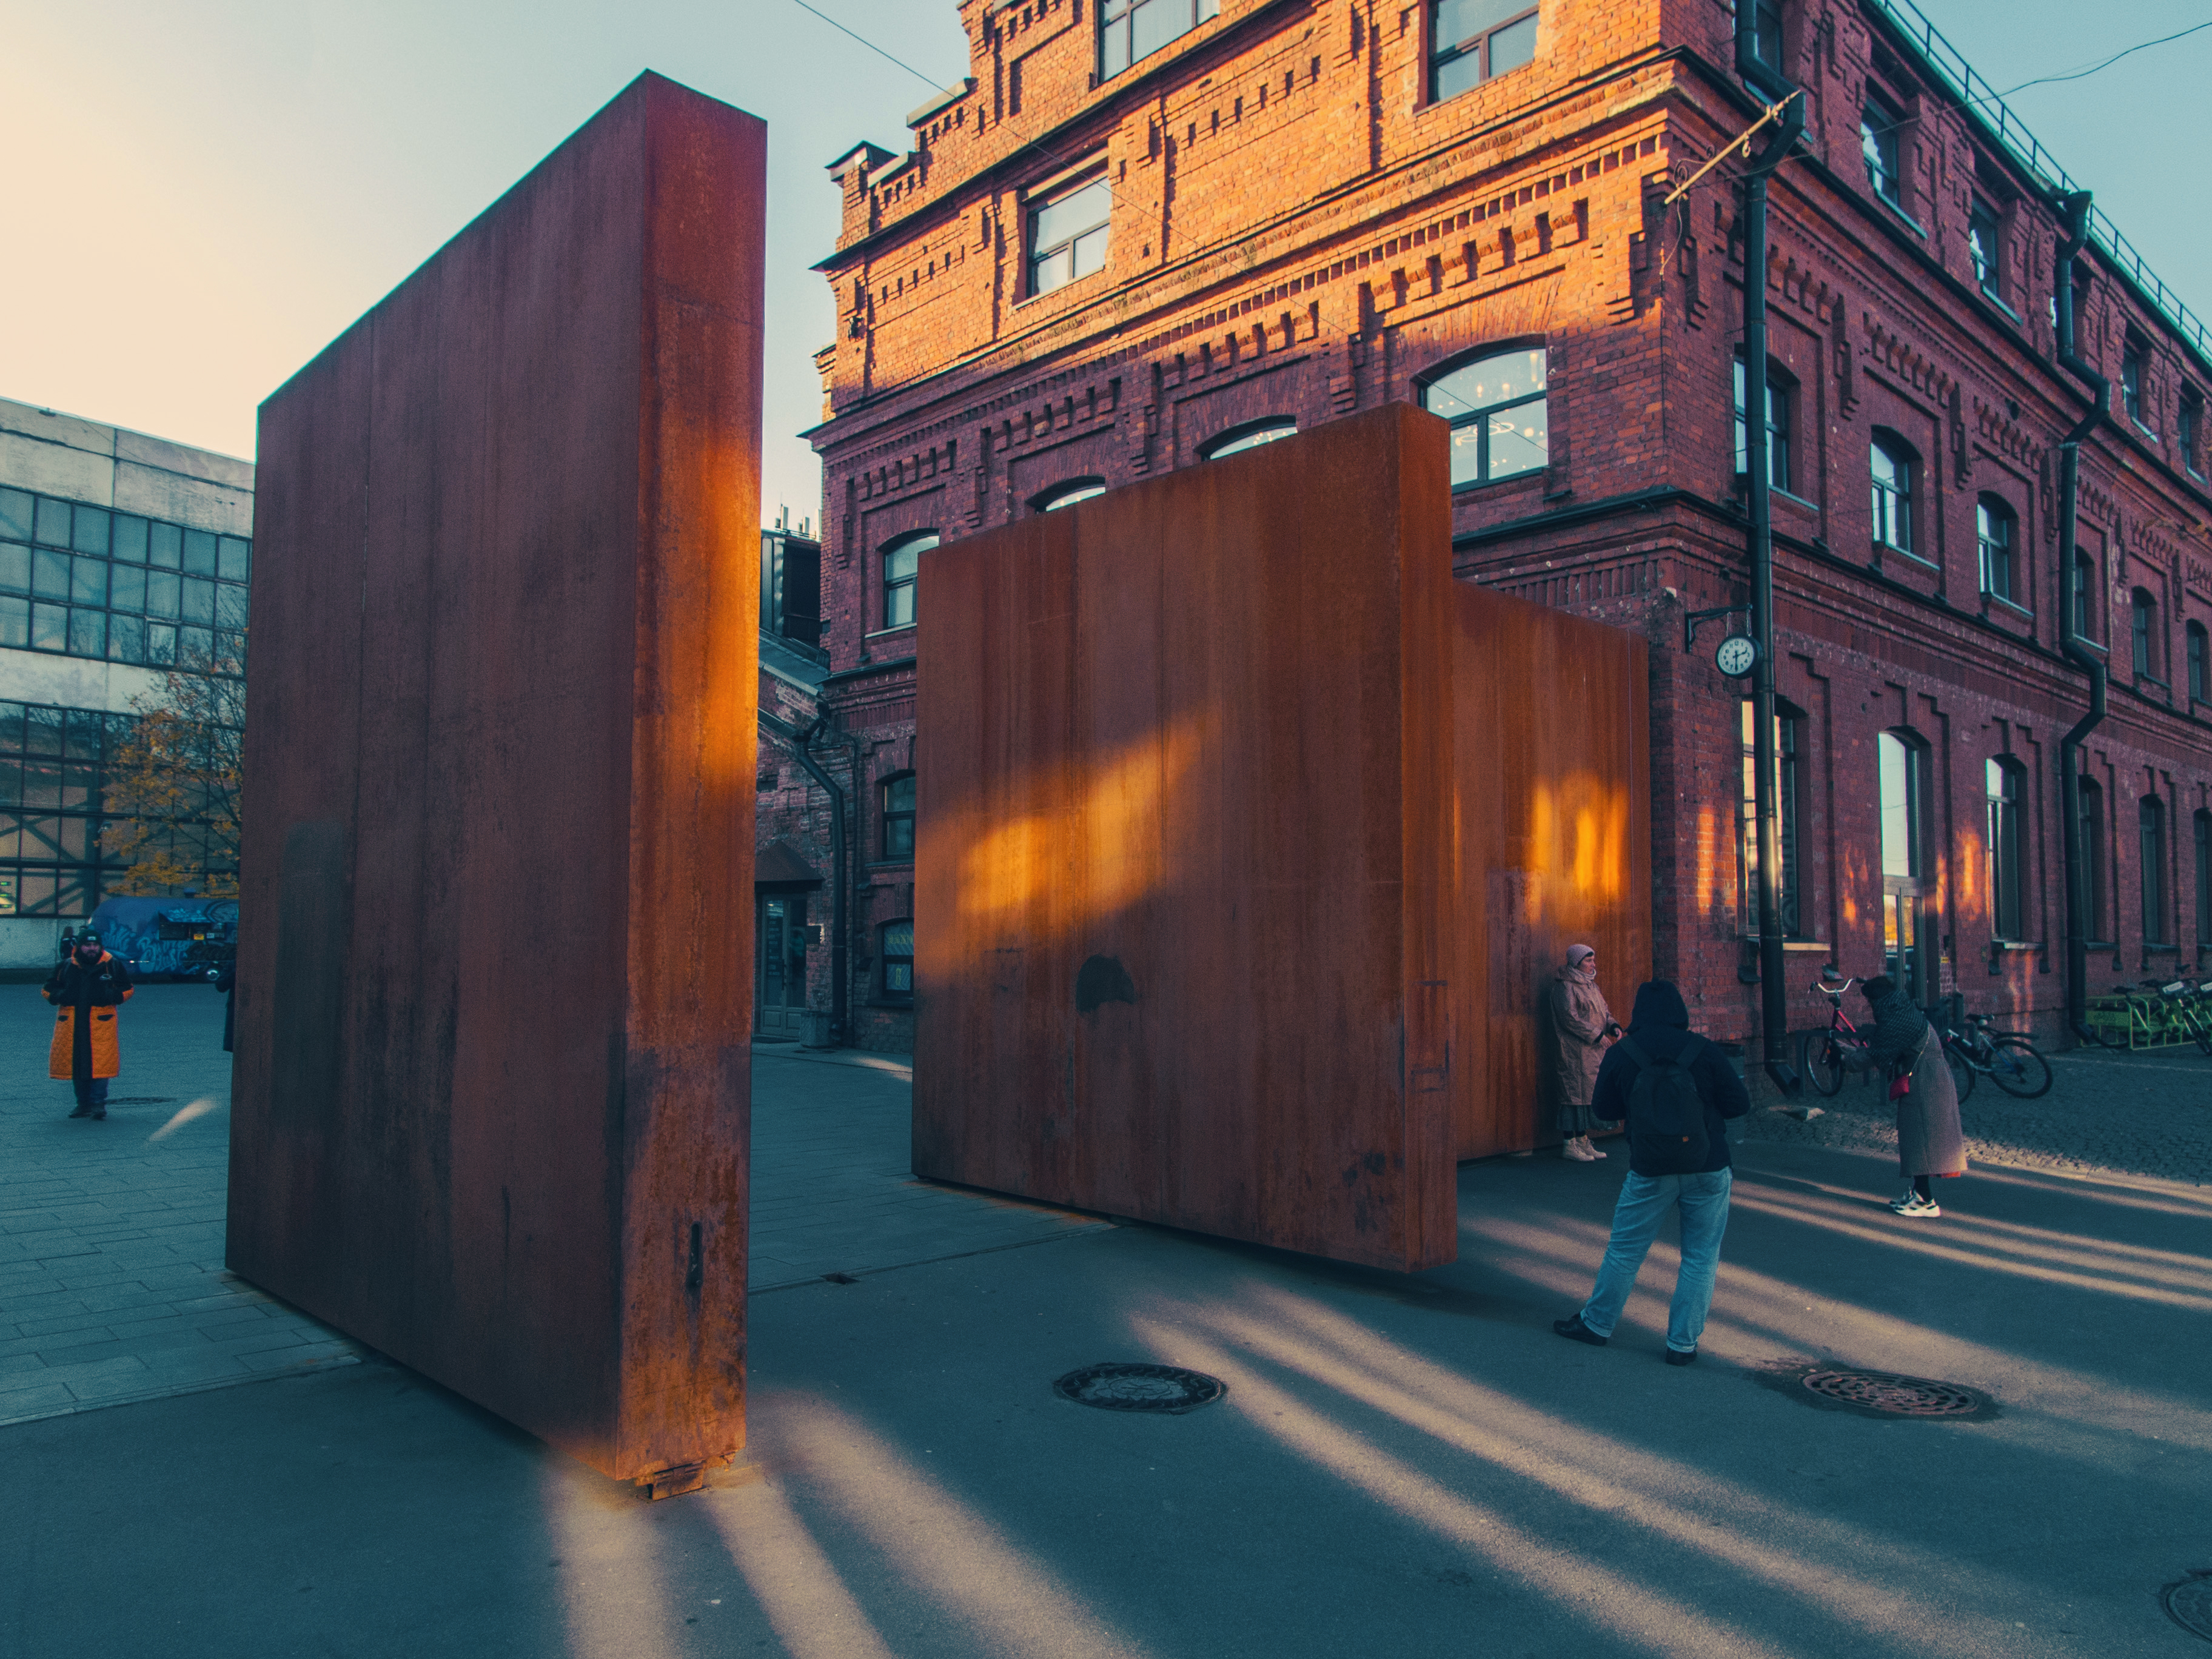
images, architecture, urban area, building, town, city, human settlement, metropolitan area, sky, facade, street, downtown, infrastructure, mixed use, neighbourhood, evening, sunlight, road, metropolis, shadow, house